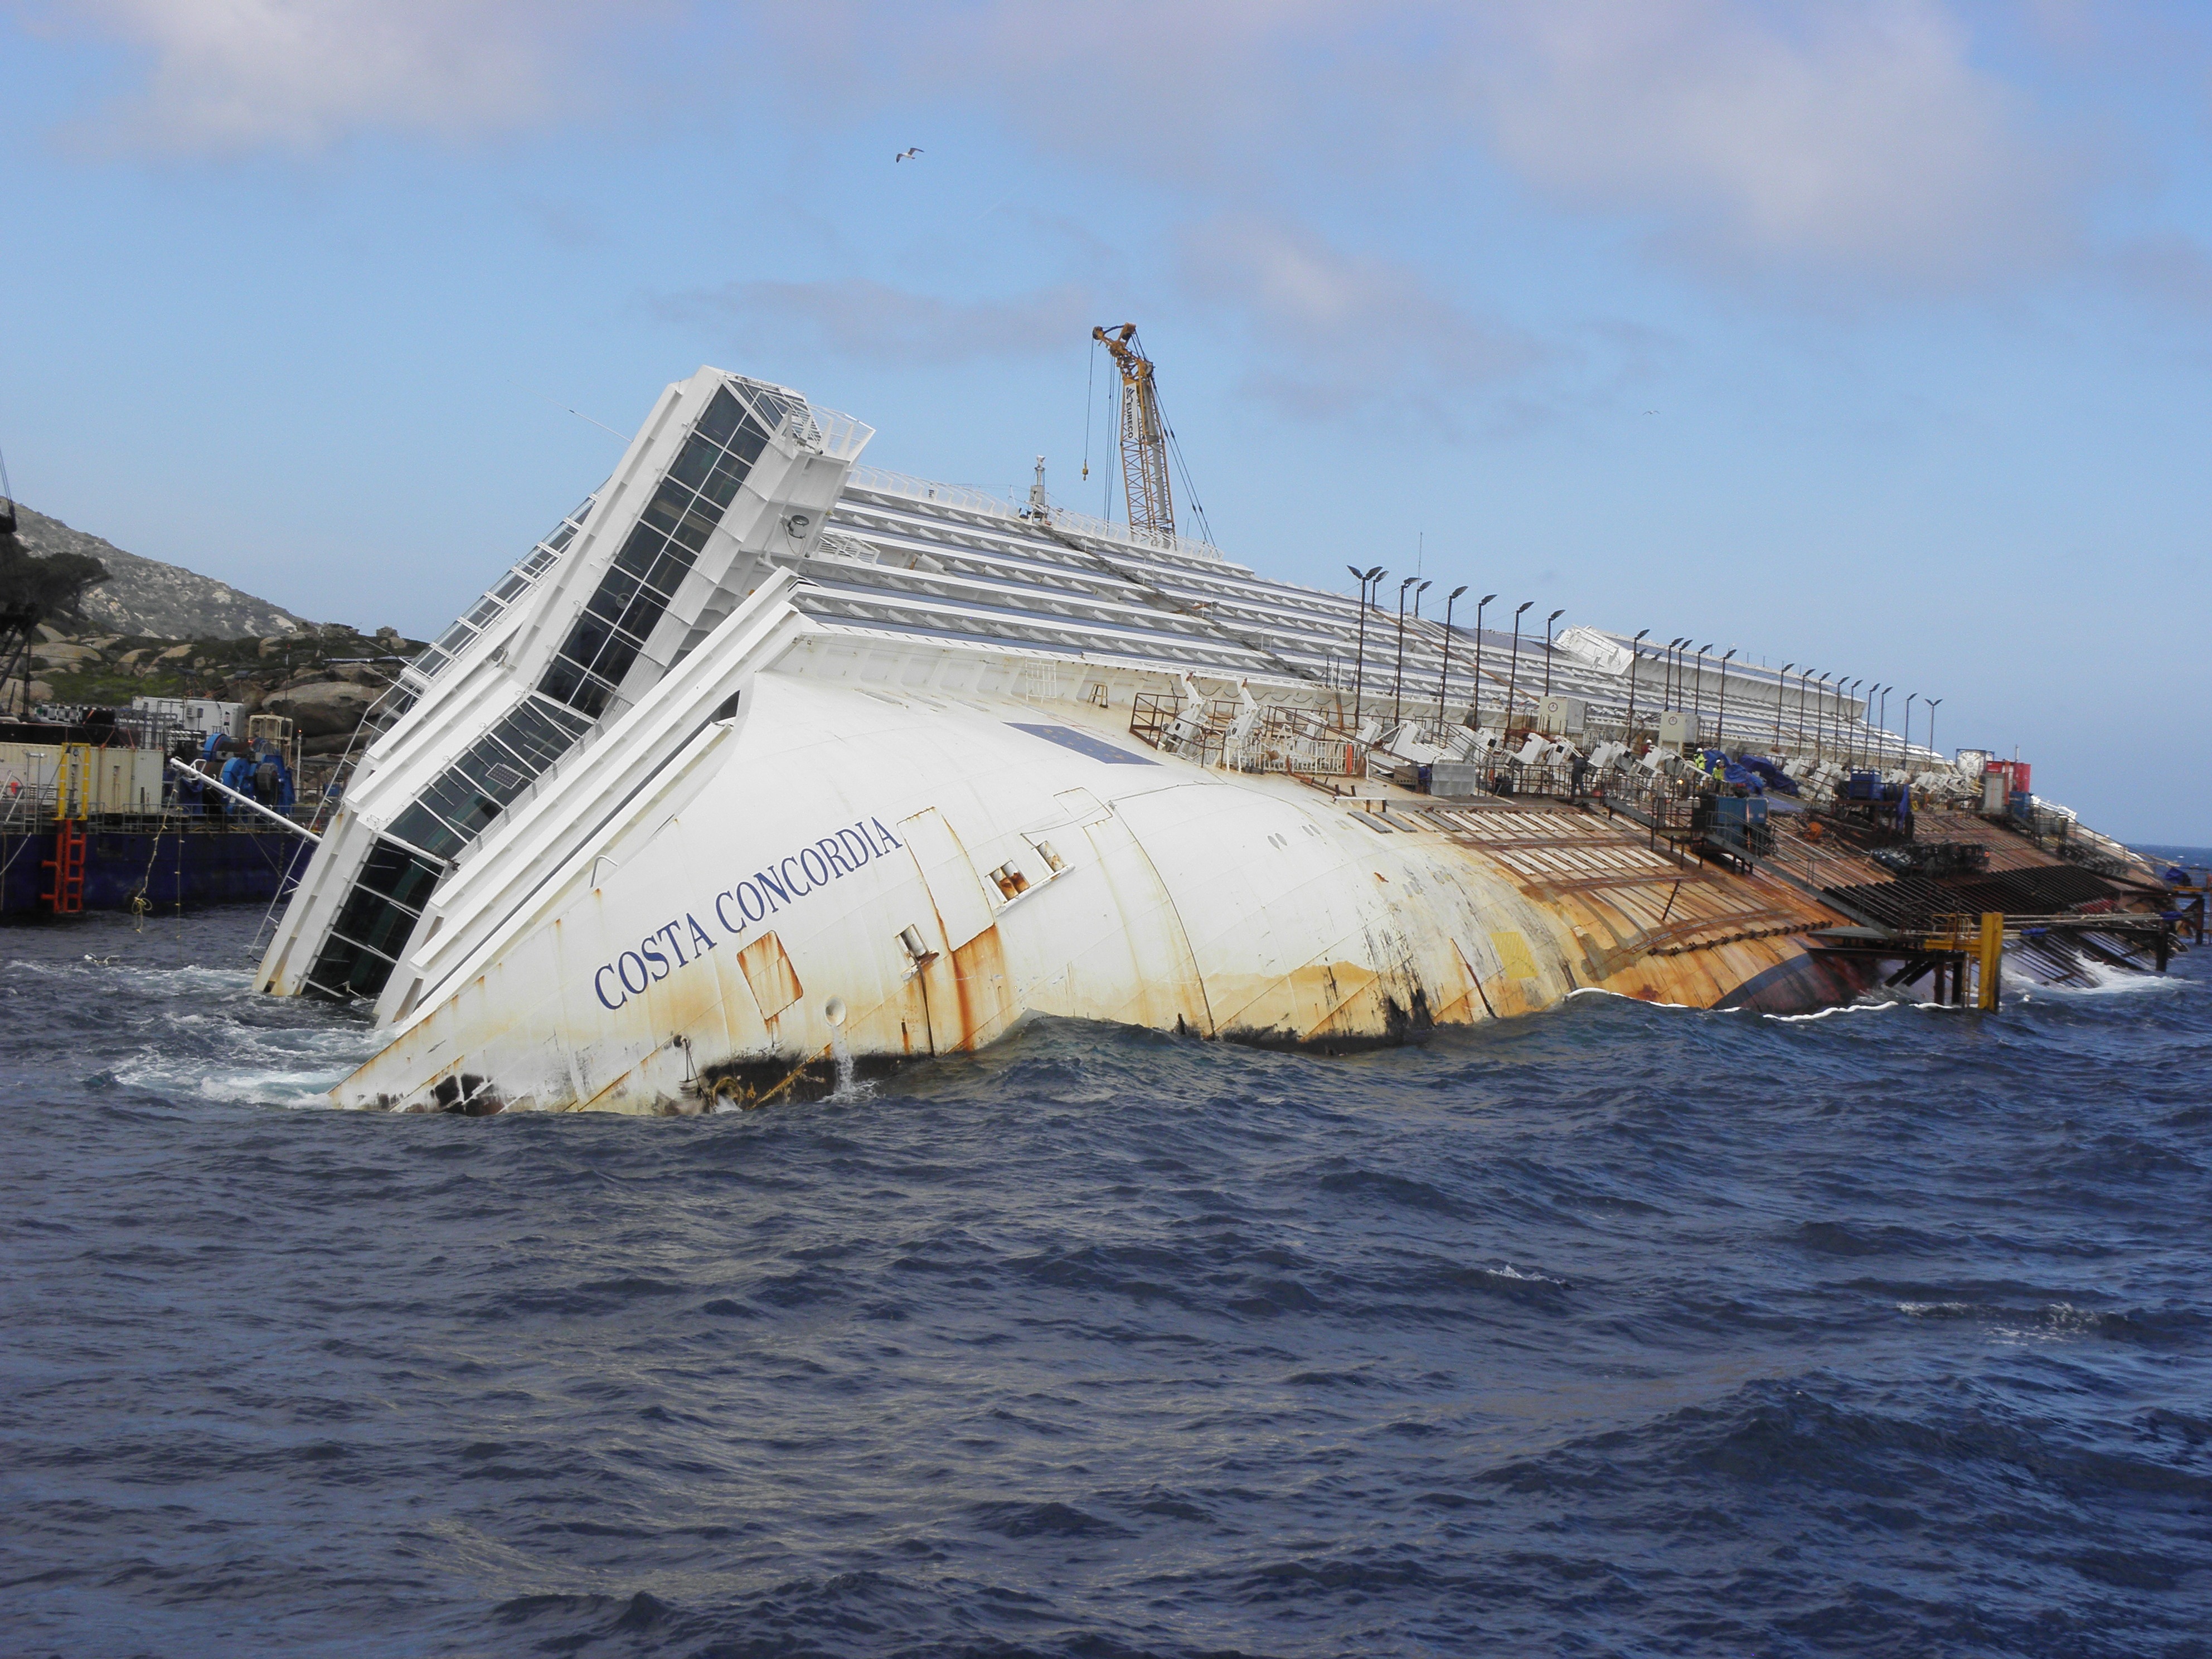
sea, coast, ocean, boat, ship, vehicle, island, italy, ship wreck, riviera, watercraft, cruise ship, shipwreck, passenger ship, freight transport, ocean liner, il giglio, costa concordia